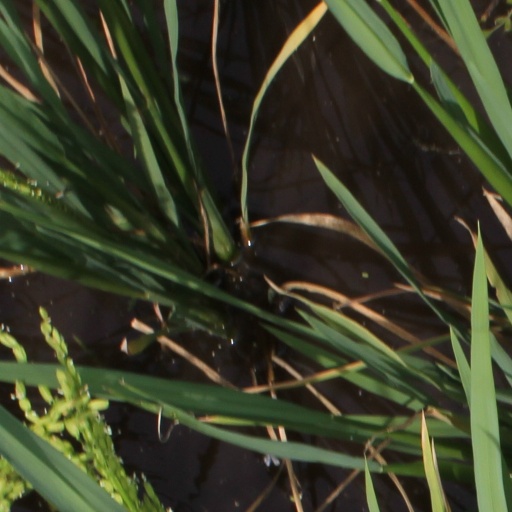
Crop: rice